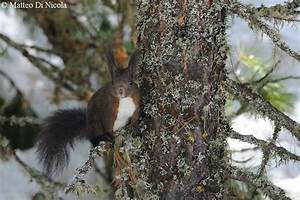
Label: scoiattolo